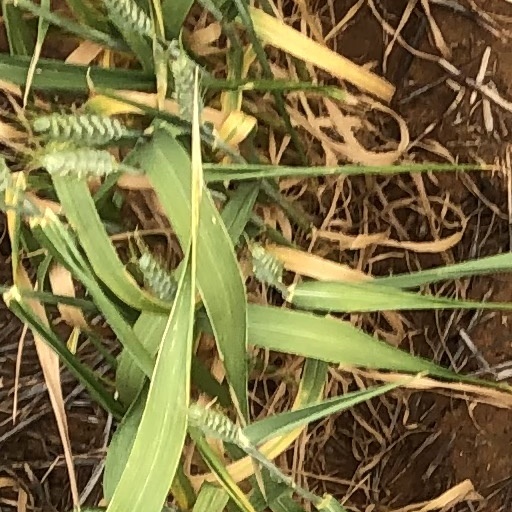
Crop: wheat